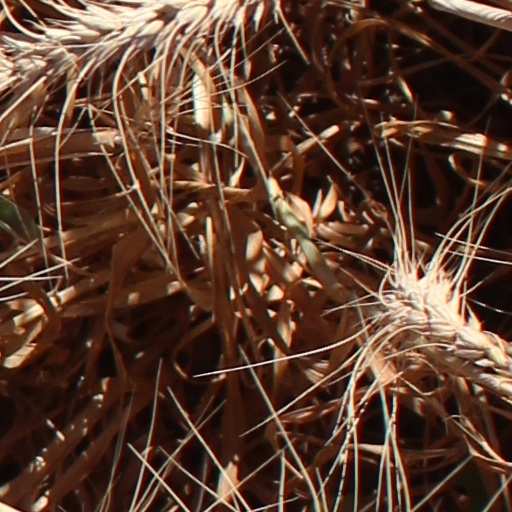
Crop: wheat